Wetherby Ings

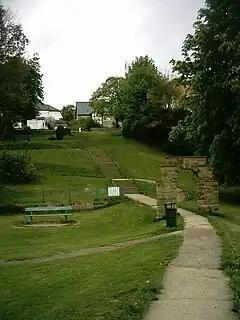
Access to King George's field (North Bank) from Linton Road

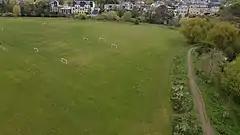
Aerial photograph of the south bank of Wetherby Ings

Wetherby Ings are water meadows, by the River Wharfe now used as parkland in Wetherby, West Yorkshire, England. The ings on the north and south bank are used as parkland and for sports grounds for the town's football and rugby league teams. The area is liable to flooding during heavy rain and the river has broken its banks frequently.